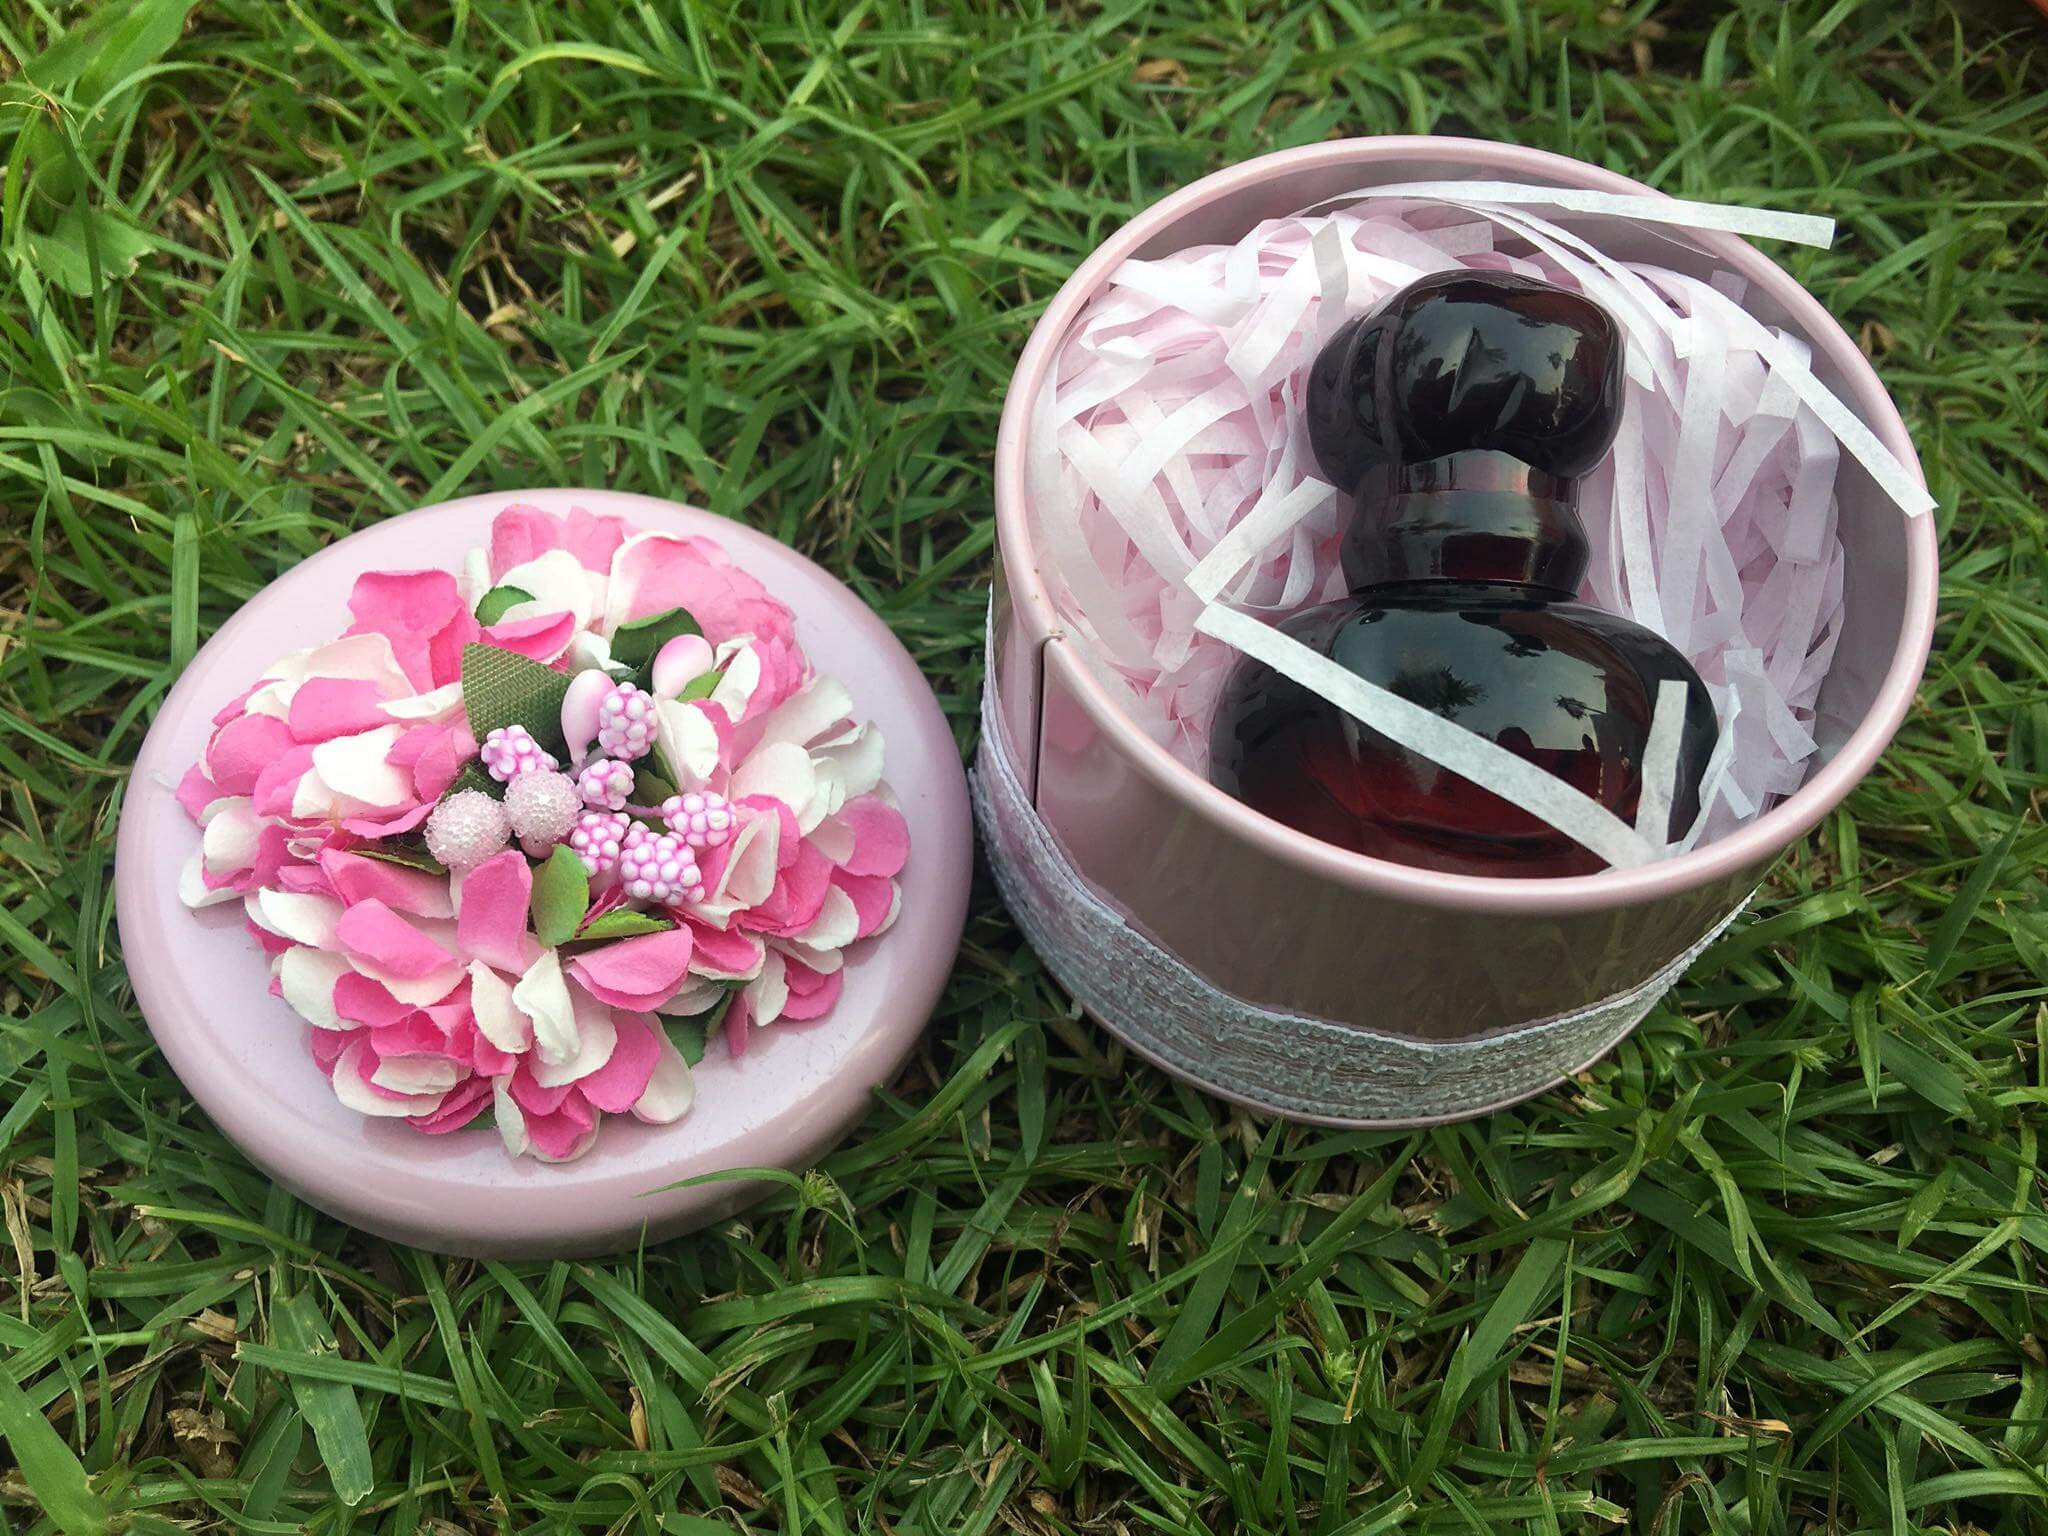
fragrance, perfume, flower, canister, gift, present, glass, bottle, pink, grass, plant, petal